8th Karmapa, Mikyö Dorje

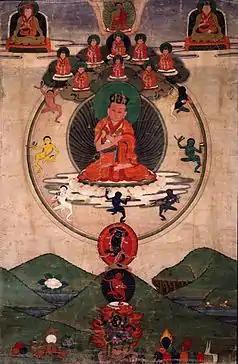
Mikyö Dorje, 8th Karmapa, 19th-century painting, Rubin Museum of Art

Mikyö Dorje (1507–1554) was the eighth Karmapa, head of the Kagyu school of Tibetan Buddhism.